A13 road (England)

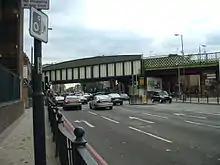
Commercial Road looking west near Limehouse railway station

The A13 used to start at Aldgate Pump; but now begins at the junction with the A11 at what used to be the Aldgate one way system in east London and heads eastwards through the boroughs of Tower Hamlets, Newham, Barking & Dagenham and Havering before reaching the Greater London boundary.